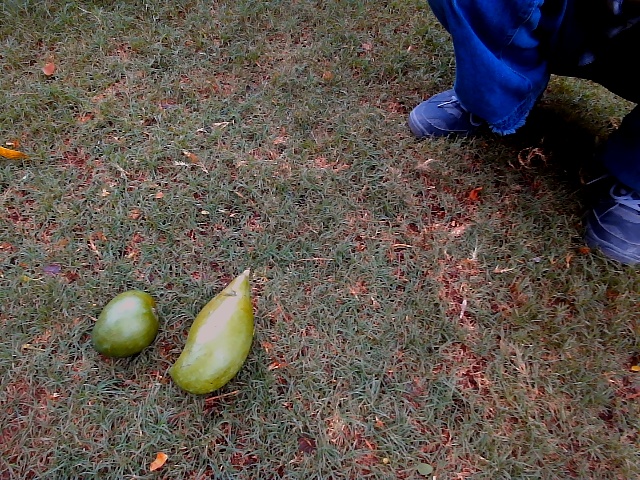
Label: Raw_Mango